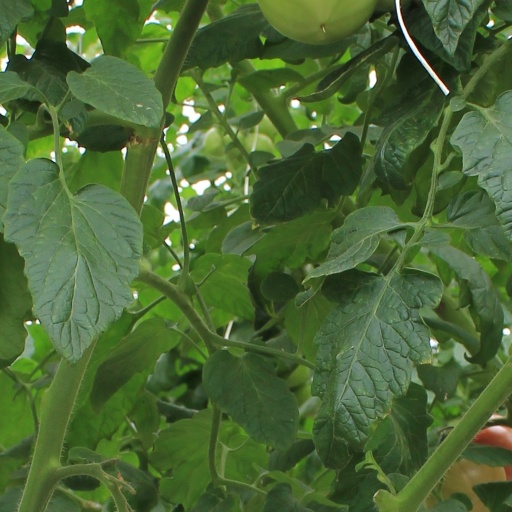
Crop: tomato